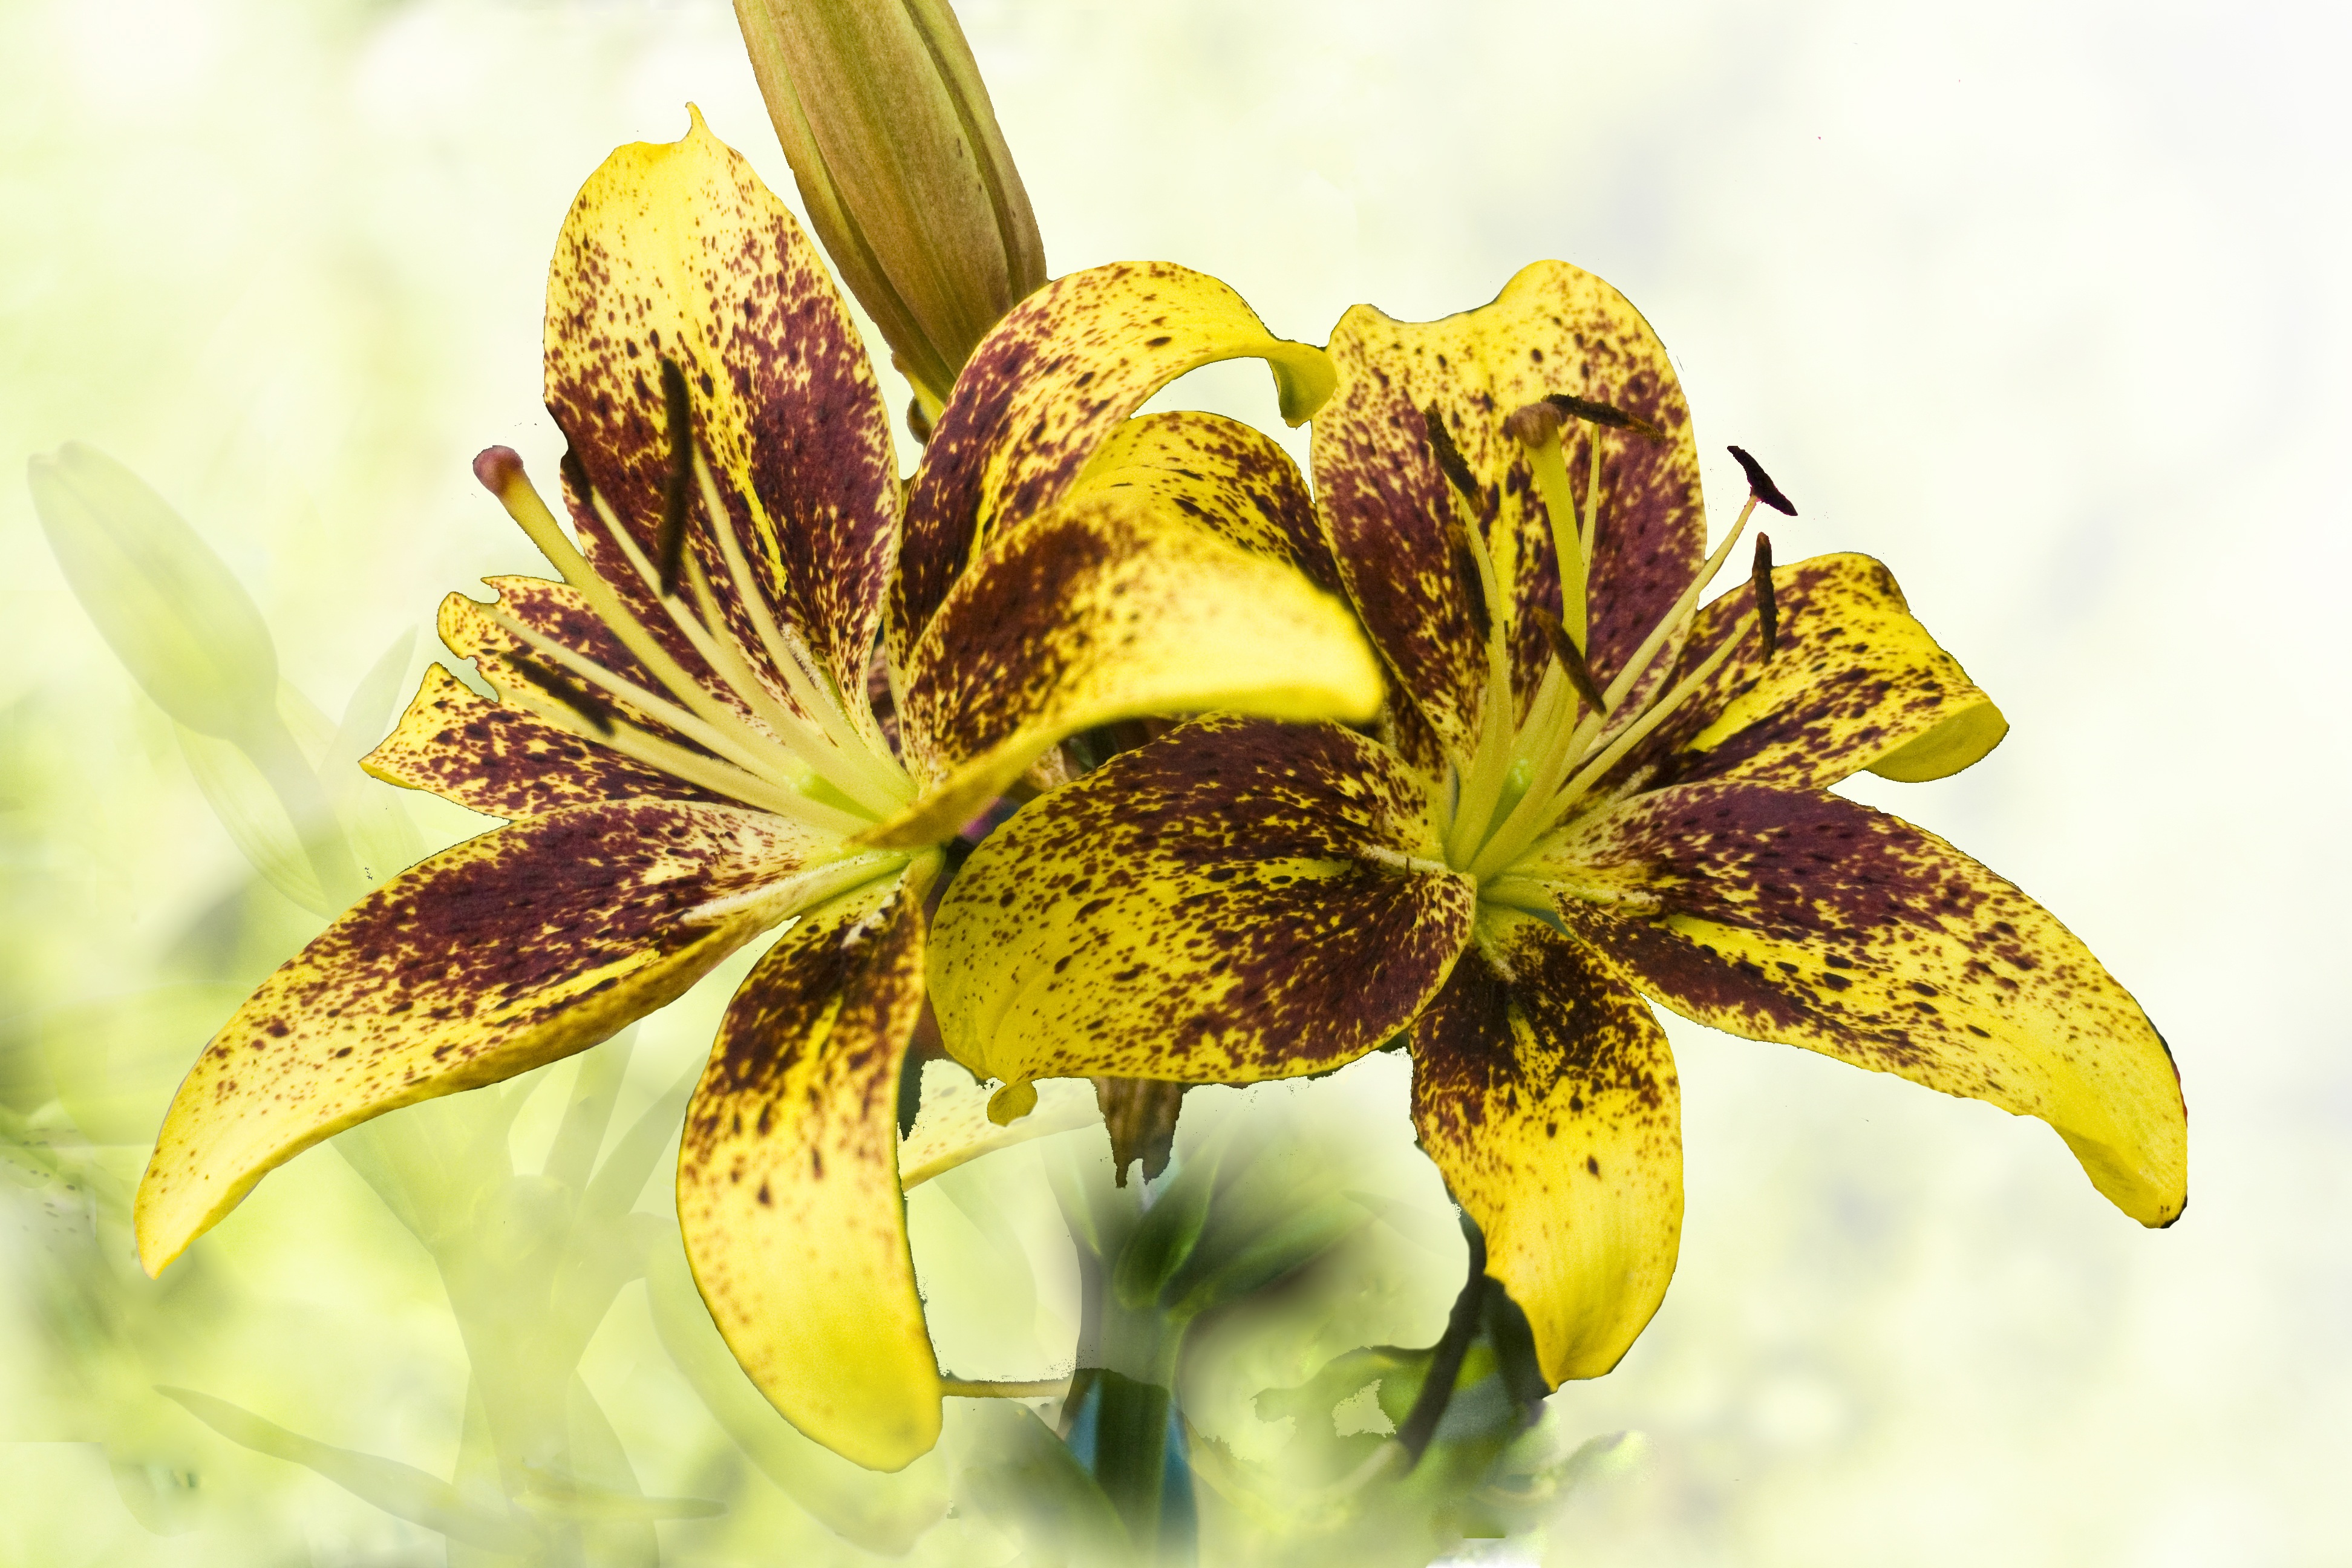
blossom, plant, photography, flower, petal, bloom, brown, botany, yellow, flora, map, wildflower, close up, background, lilies, lily, greeting, greeting card, speckled, macro photography, flowering plant, plant stem, land plant